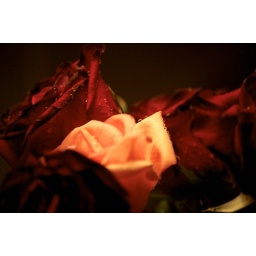
I was trying to put some more water in the vase but I ended up spraying the flowers a bit.